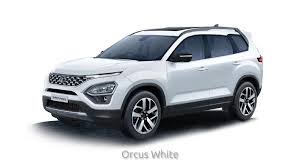
Label: noambulance